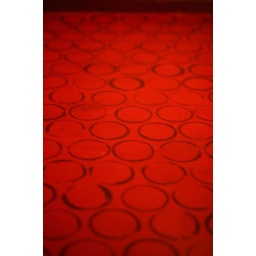
This was the wall in the bathroom at the club where I saw Natalie Gelman. It caught my attention